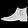
Label: Ankle boot